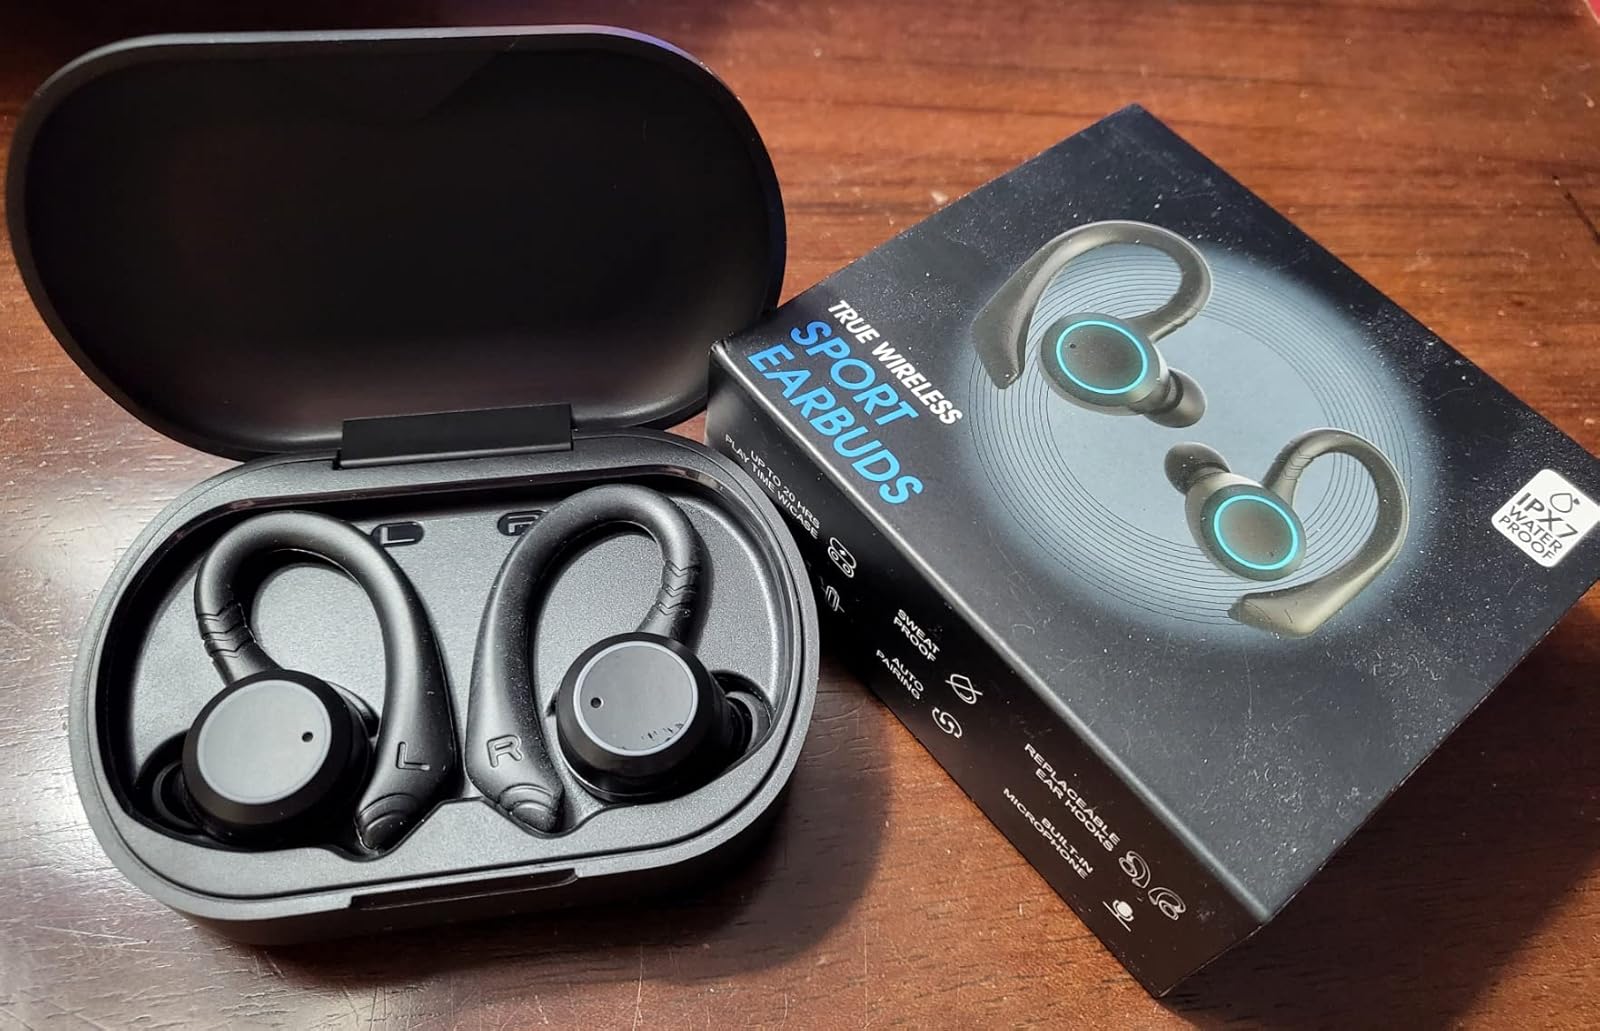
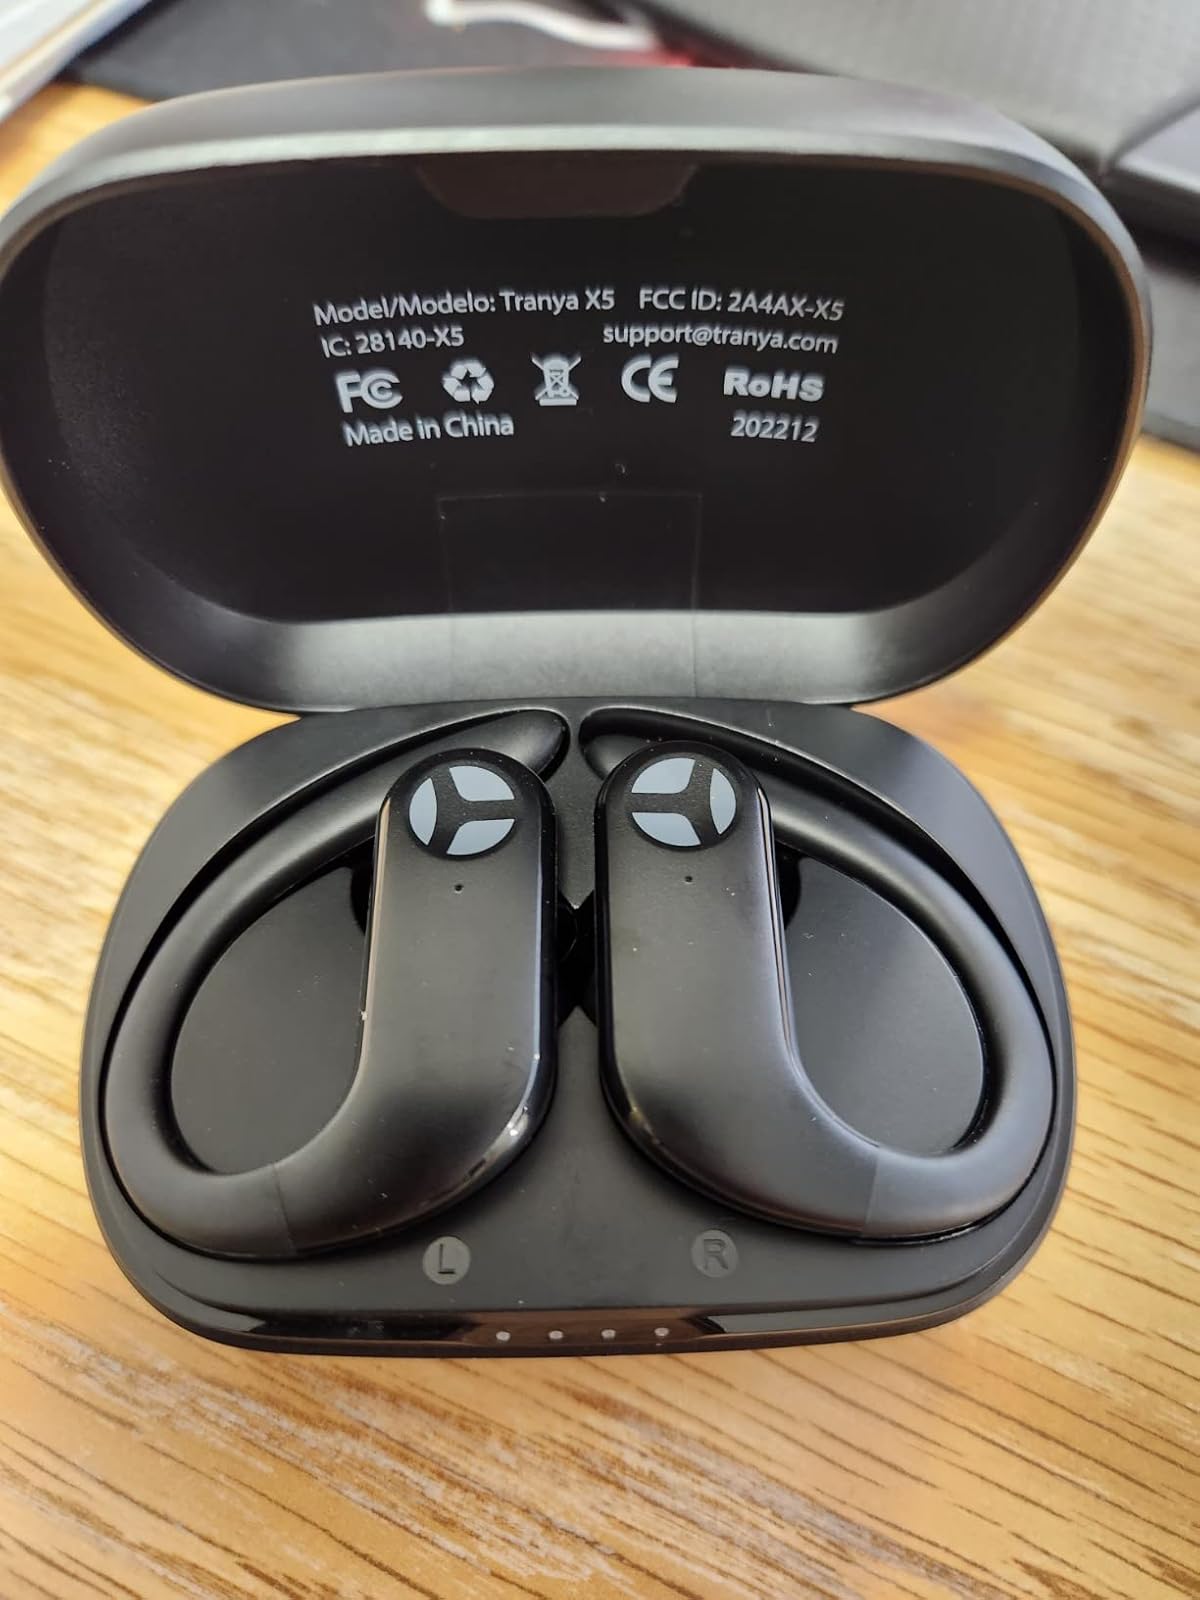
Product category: earbuds
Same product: no